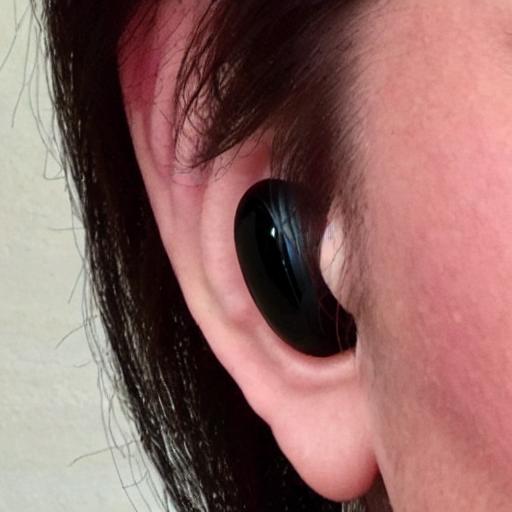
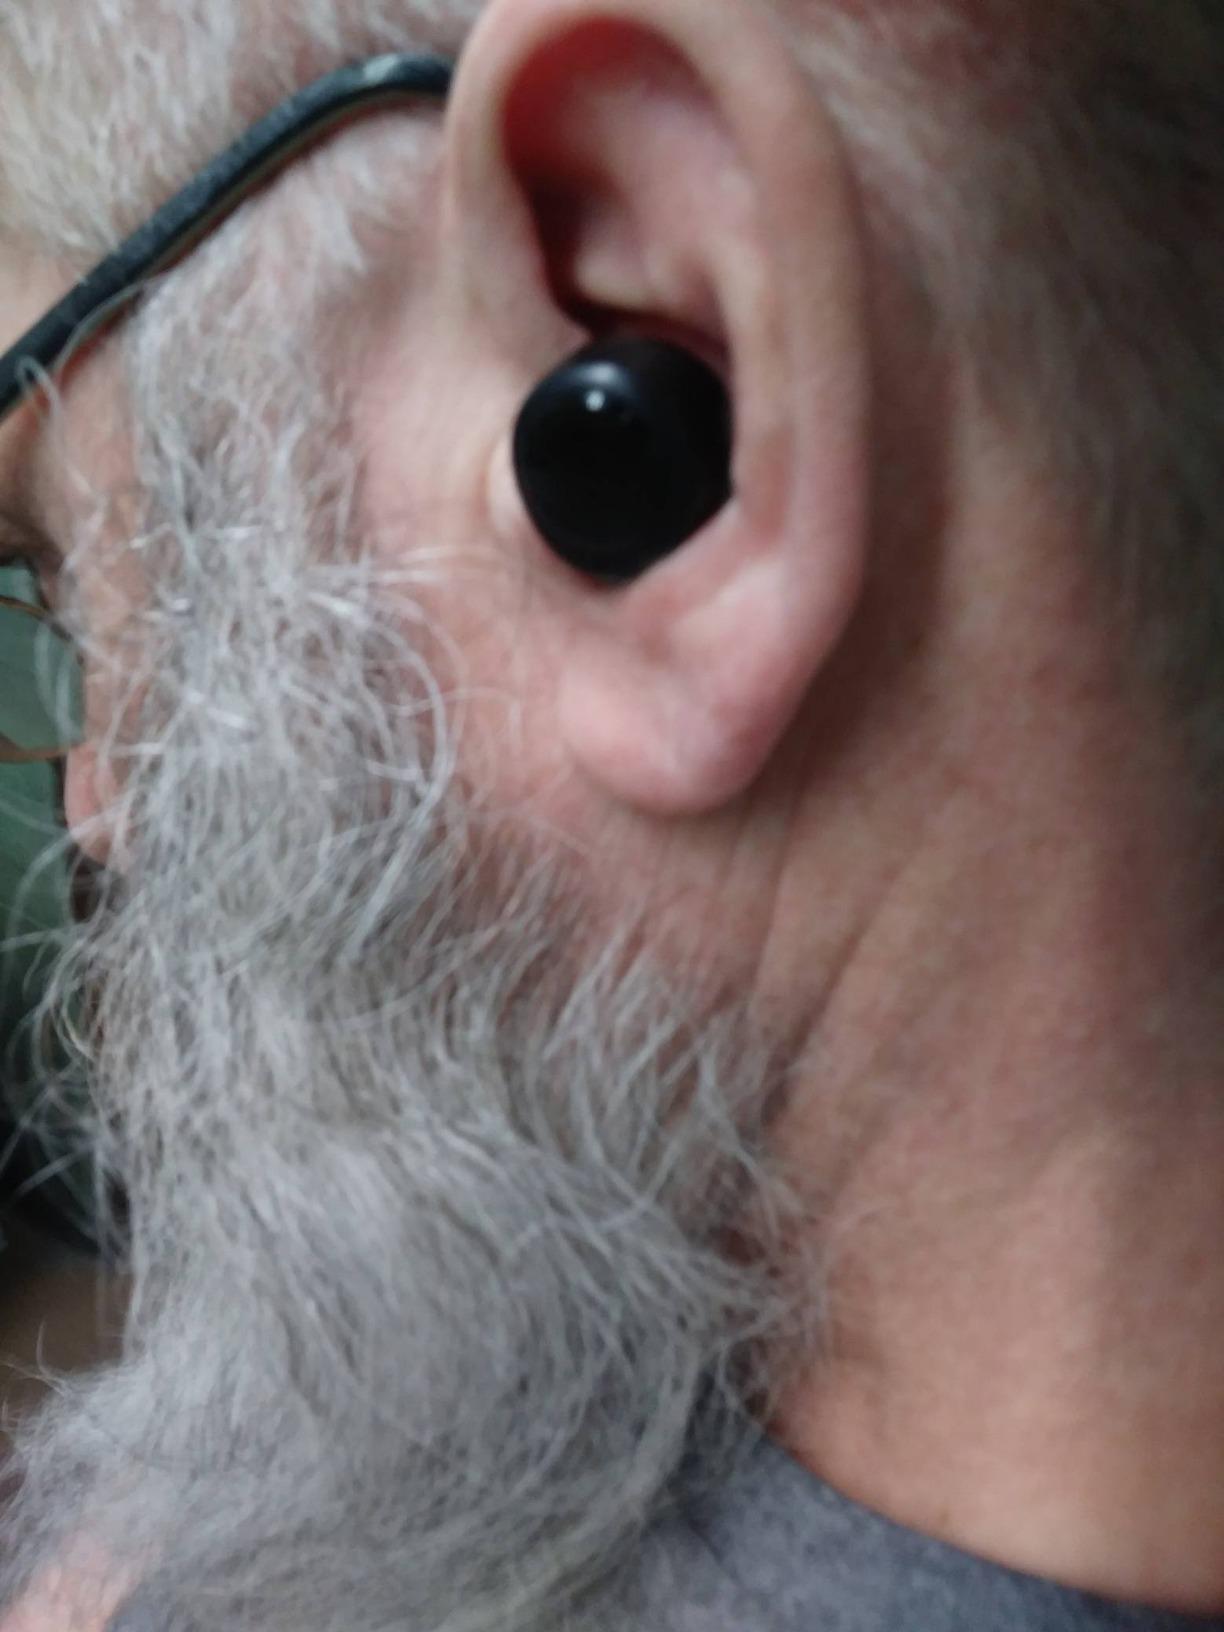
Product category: earbuds
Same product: no